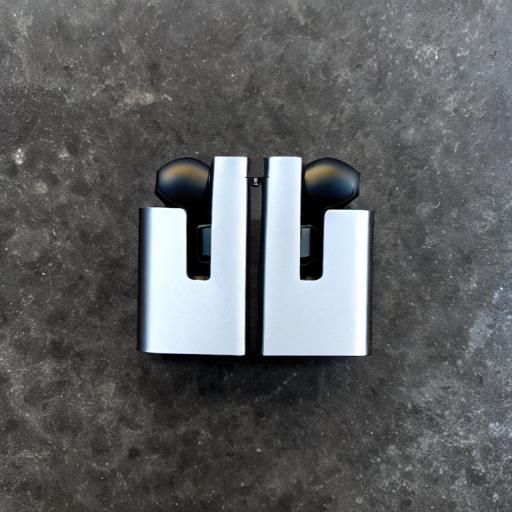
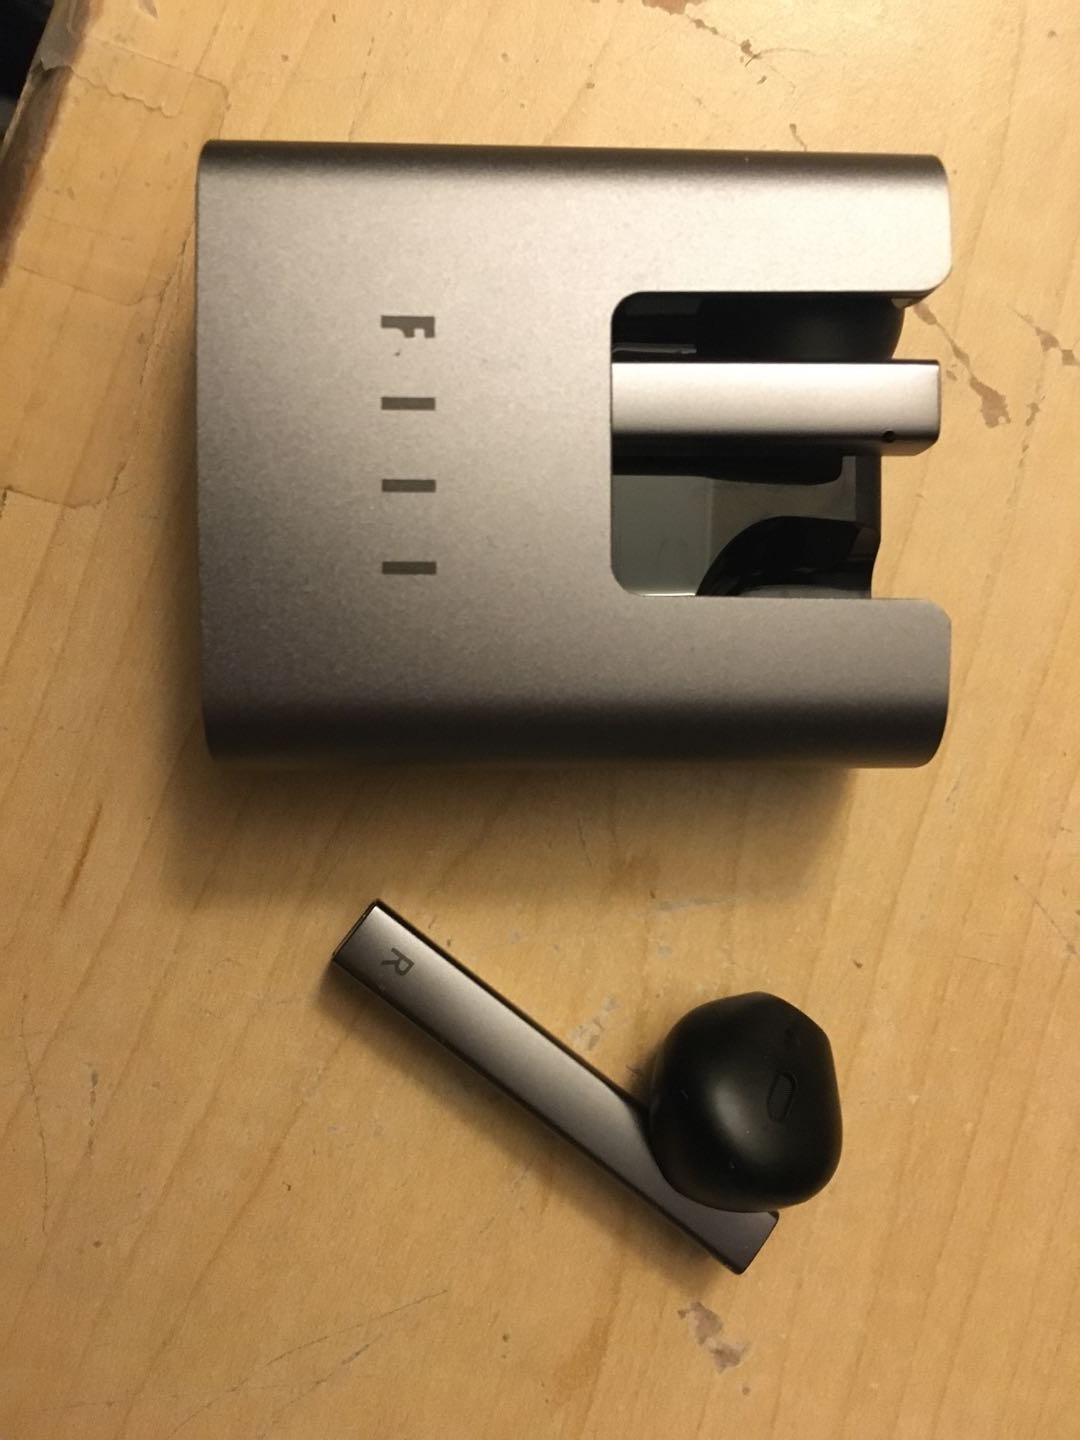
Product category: earbuds
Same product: no